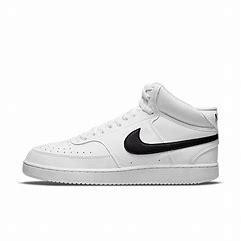
Brand: Nike
Model: Court Vision Next Nature